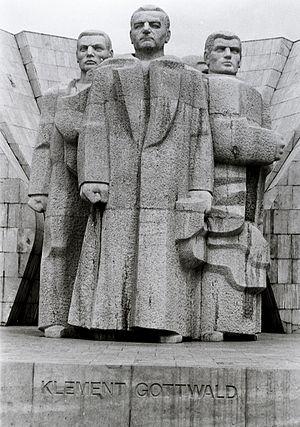
L'histoire du communisme recouvre l'ensemble des évolutions de ce courant d'idées et, par extension, celle des mouvances et des régimes politiques qui s'en sont réclamés. Le communisme se développe principalement au XXᵉ siècle, dont il constitue l'une des principales forces politiques : à son apogée, durant la seconde moitié du siècle, un quart de l'humanité vit sous un régime communiste.